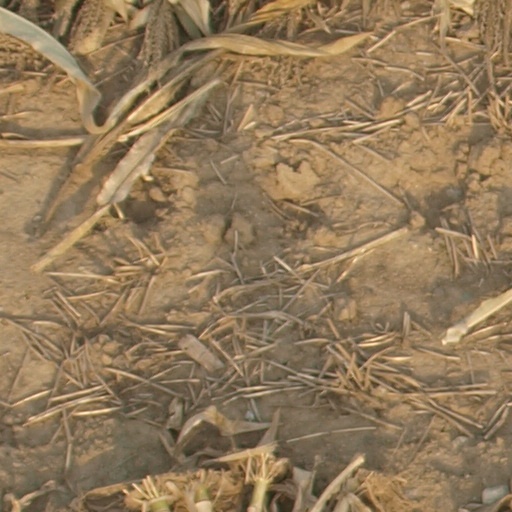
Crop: maize; corn